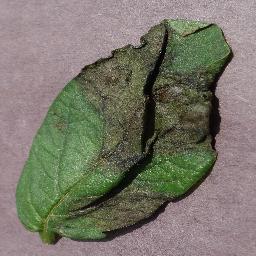
Label: Potato___Late_blight